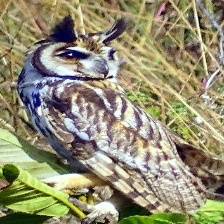
Species: STRIPED OWL
Scientific name: ASIO CLAMATOR
ImageNet parent category: great_grey_owl